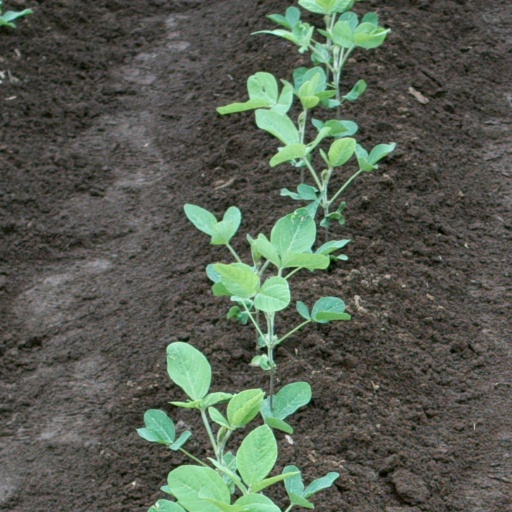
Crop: soybean